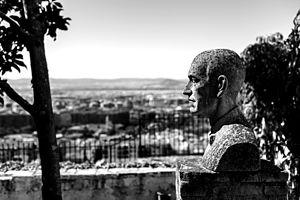
La notion de duende trouve sa source dans la culture populaire hispanique, comme un équivalent local et particulier de la figure mythique du lutin. Plus récemment et plus précisément, le duende appartient aujourd'hui, dans un sens différent mais dérivé de cette première acception, à l'univers du cante flamenco puis de la tauromachie qui le lui a emprunté.